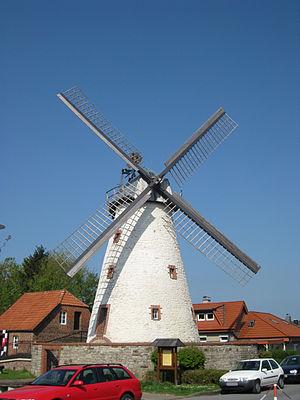
Moulin à vent à Spenge-Hücker-Aschen, construit 1861